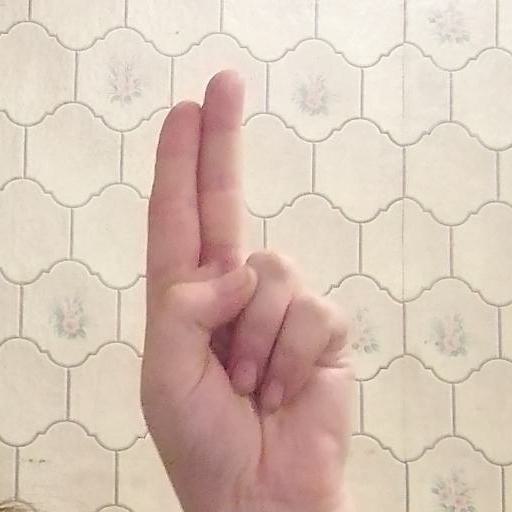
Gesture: two_up